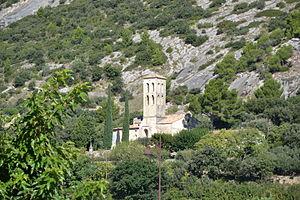
Chapelle Notre-Dame d'Aubune This building is classé au titre des Monuments Historiques. It is indexed in the Base Mérimée, a database of architectural heritage maintained by the French Ministry of Culture,